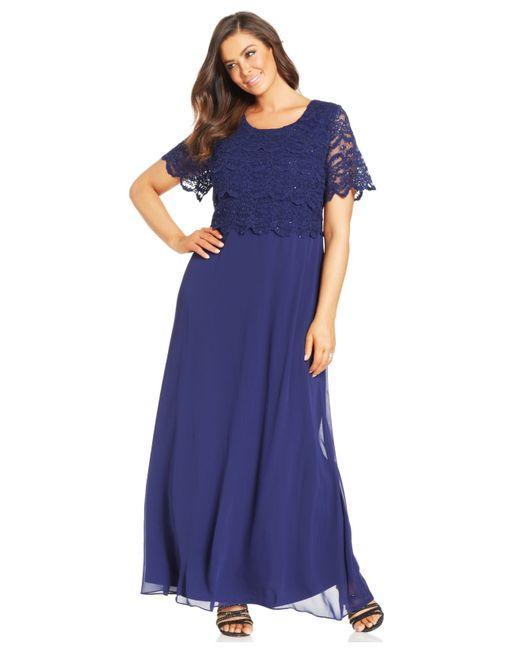
Dunkelblaues Maxi-Kurzarm-Spitzenkleid für Damen